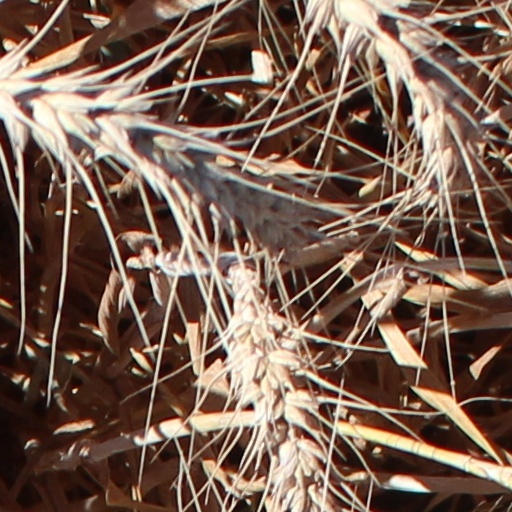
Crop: wheat